Frank Buck (animal collector)

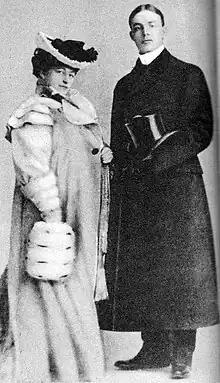
Buck with first wife Lillian West (aka Amy Leslie),

When Armand Denis was hired to direct "Wild Cargo" in 1934 an executive told him the location shoots would be "Ceylon for elephants, India for tigers, Malaya for cobras. If you can find a sabre-toothed tiger outside the Natural History Museum, you can go there as well." When Denis later asked Buck what equipment he would be taking for the jungle, Buck replied, "I intend to stay at the Raffles Hotel in Singapore and I think they have most of the equipment I need there already." Denis stopped in Sri Lanka on his way east and filmed the Keddha elephant roundup and an elephant procession in Kandy, before continuing on to Singapore.